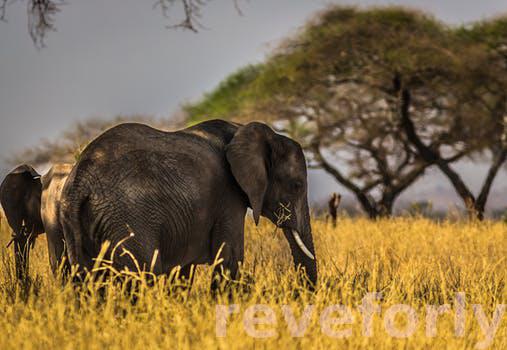
Label: Watermark